List of populated places in İzmir Province

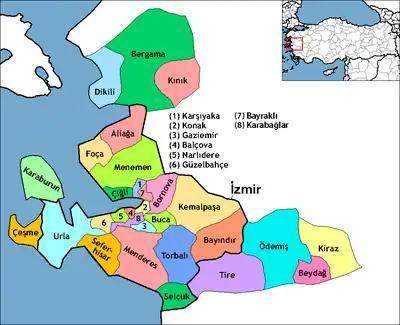
İzmir Province

Below is the list of populated places in İzmir Province, Turkey by district. The first 21 districts (Aliağa-Urla) are parts of Greater İzmir. In the following lists, the first place in each is the administrative center of the district.